2017 Women's March

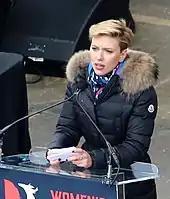
Scarlett Johansson at Women's March on Washington

While organizers had originally expected over 200,000 people, the march ended up drawing between 440,000 to 500,000 in Washington, D.C. The Washington Metro system had its second-busiest day ever with over a million trips taken, considerably larger than the inauguration day's ridership and second only to the first inauguration of Barack Obama. "The New York Times" reported that crowd-scientists estimate that the Women's March was three times the size of the Trump inauguration, which they estimate at 160,000 attendees. However, "The Washington Post" and "The New York Times" have stated that it is difficult to accurately calculate crowd size and other estimates of the Trump inauguration range from 250,000 to 600,000 people.